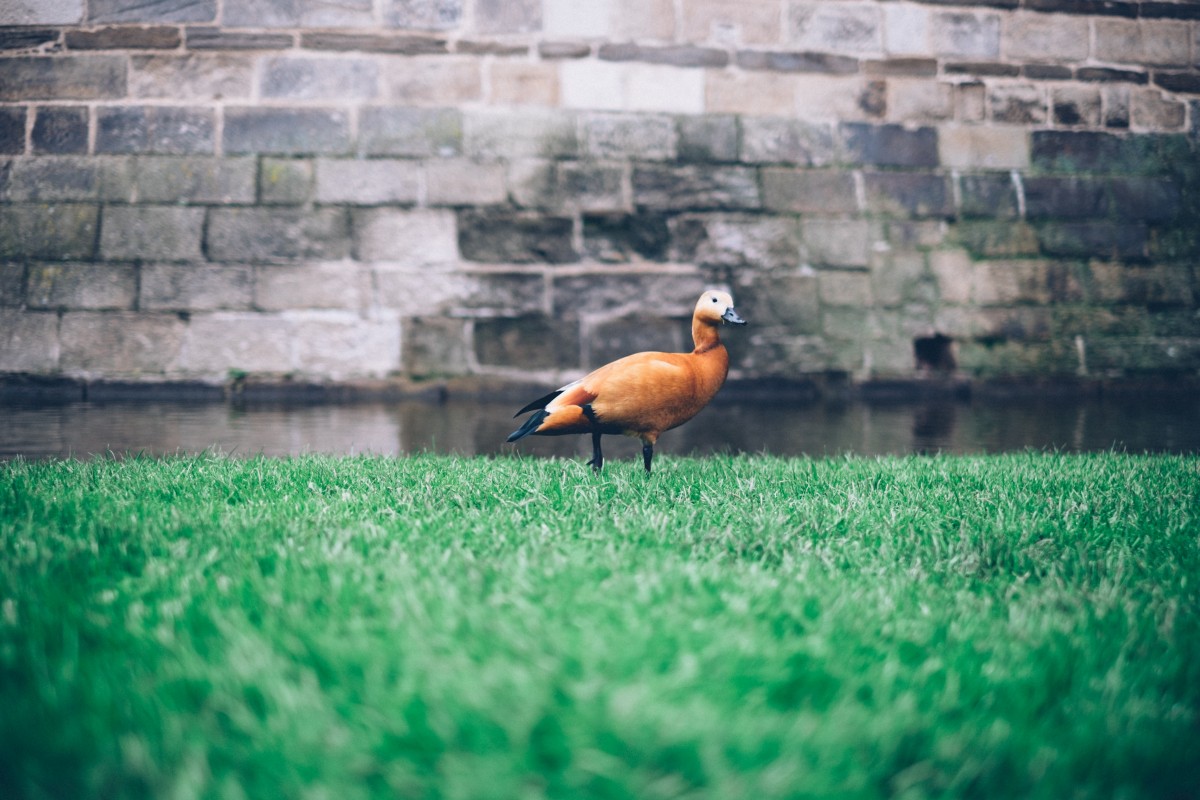
Tags: grass, wall, wildlife, green, fauna, duck, vertebrate